Stødle Church

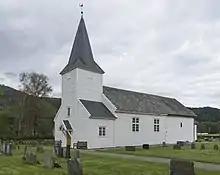
View of the church

The earliest existing historical records of the church date back to the year 1329, but the church was not new that year. The original stone church had a rectangular nave and a narrower, rectangular chancel. This building was likely built around the year 1160. It is believed that the church may have originally been a private church for the family of Erling Skakke, a Norwegian Jarl, who lived in Stødle during the 12th century.